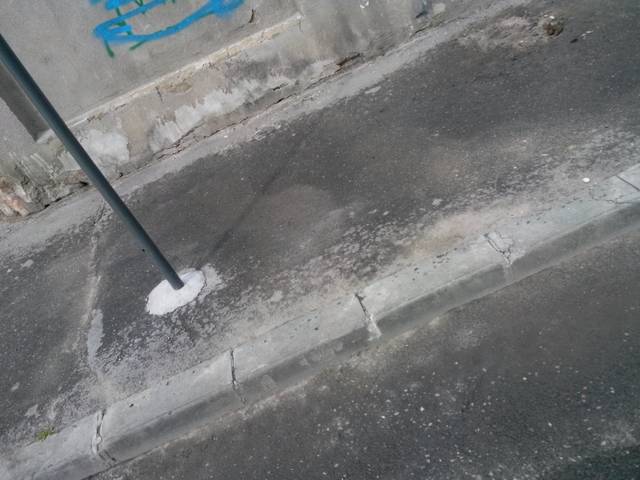
Region: Romania
Coordinates: 44.421, 26.102